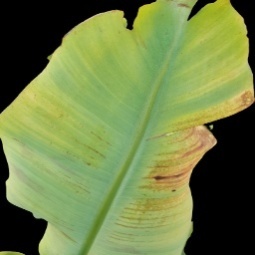
Label: Potassium